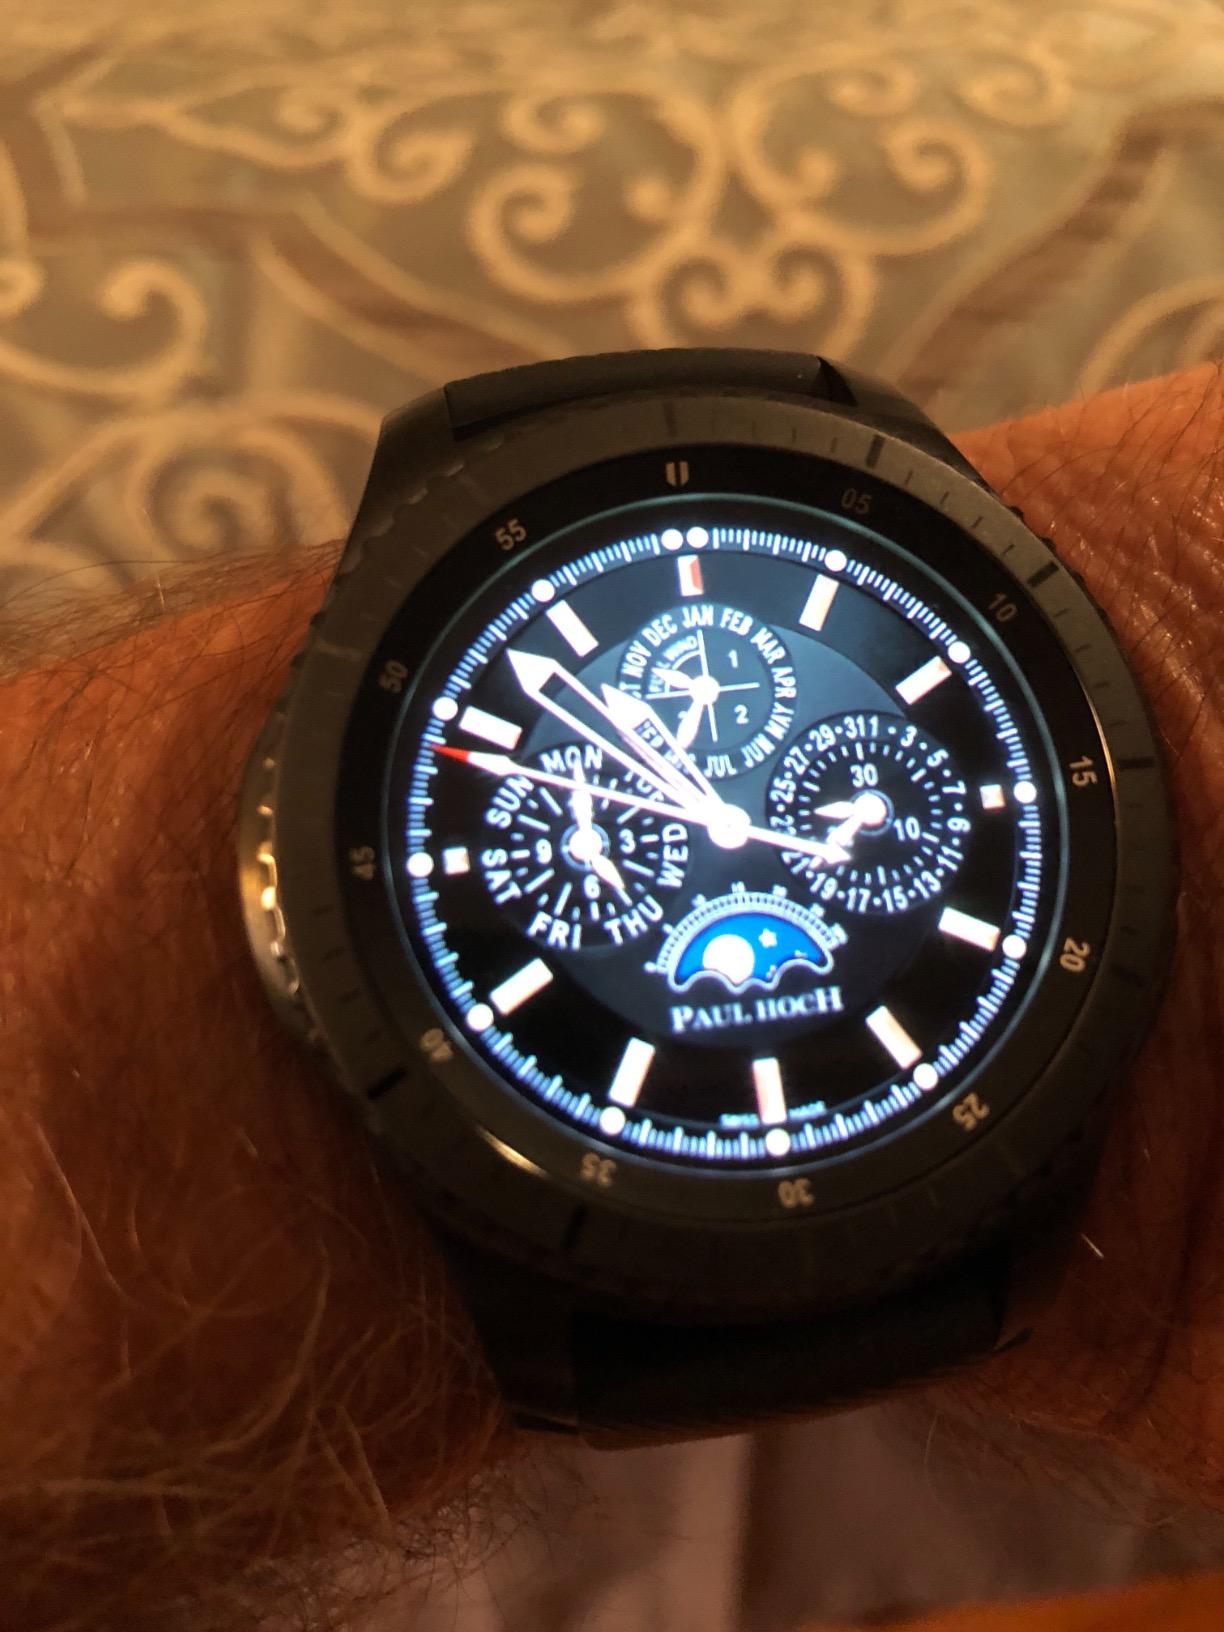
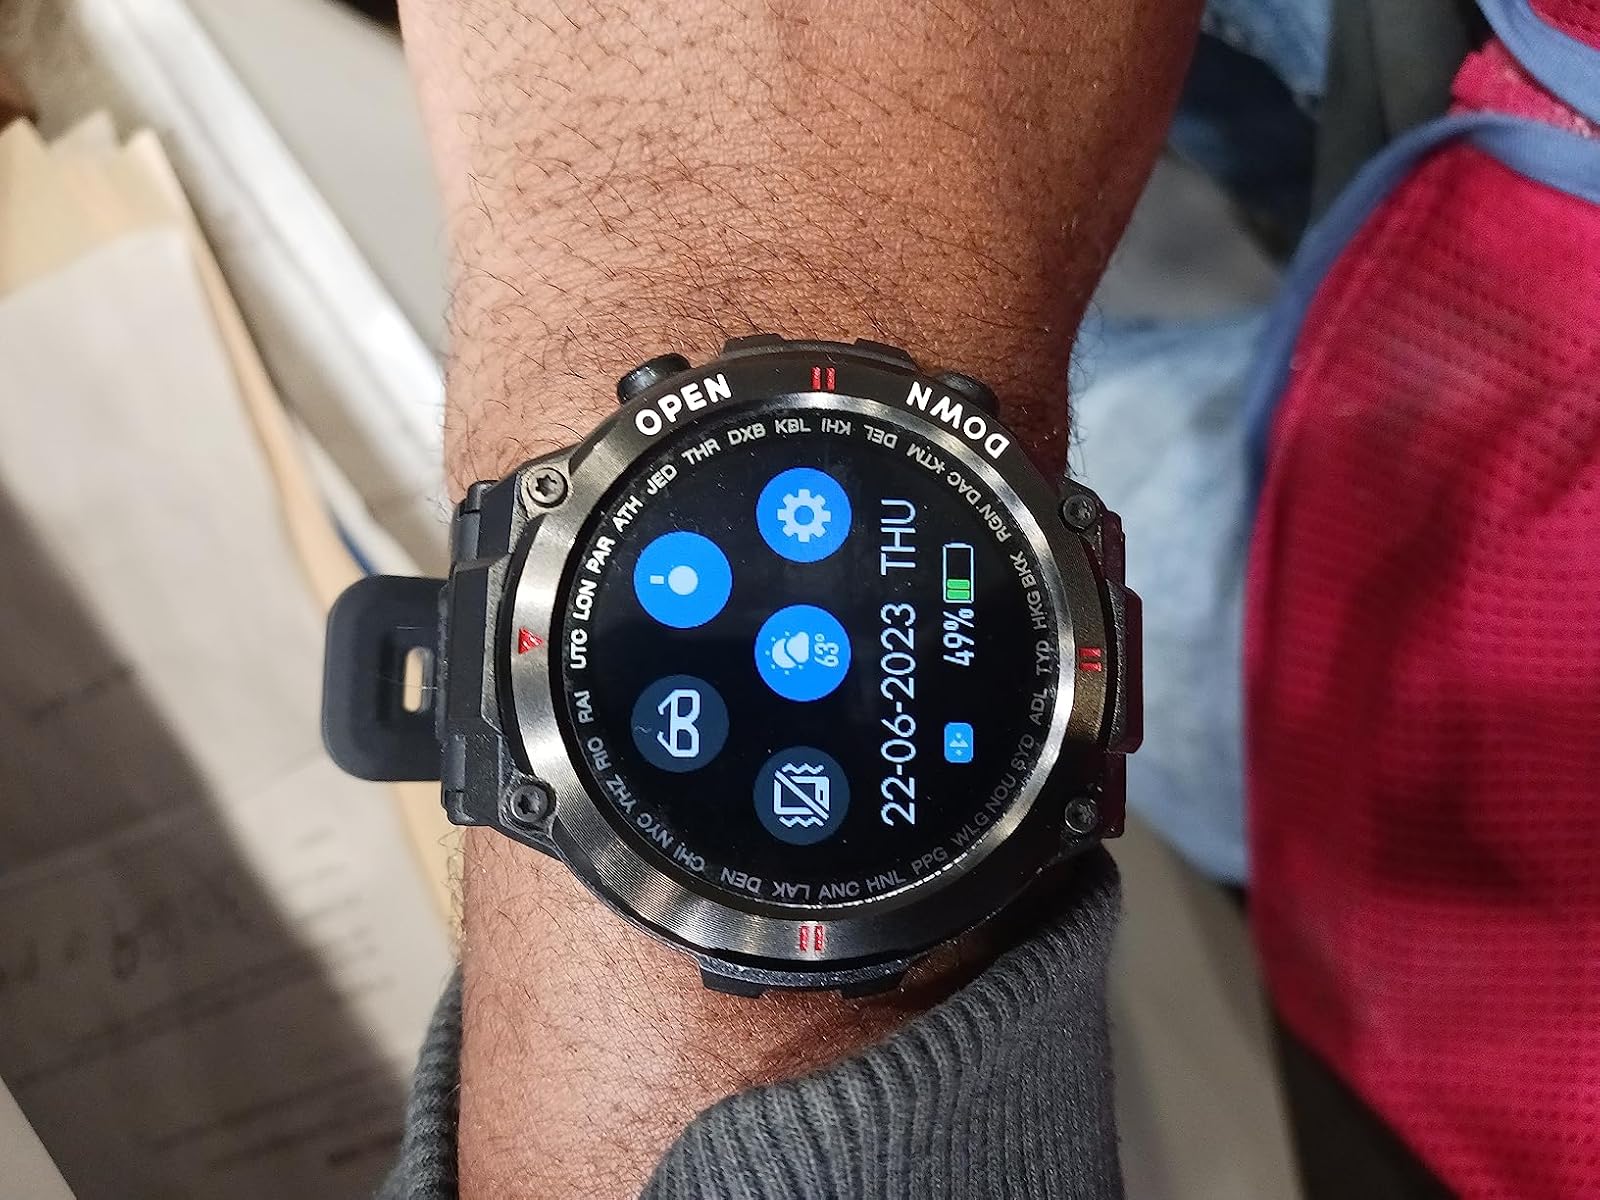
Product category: smartwatch
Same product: no